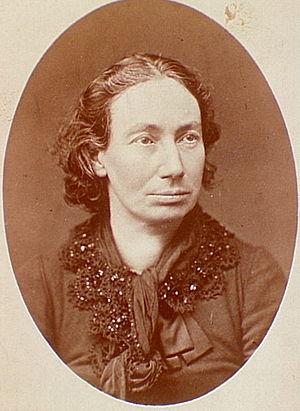
Photographie, portrait de Louise Michel